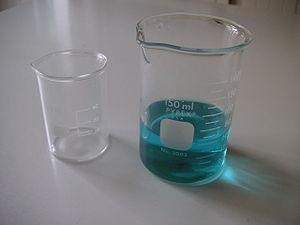
Un bécher est un récipient utilisé pour de nombreuses applications de laboratoire, notamment en chimie, physique, biologie et pharmacie. Le mot provient de l'allemand Becher qui signifie gobelet. Il est aussi appelé vase de Berlin ou berlin.